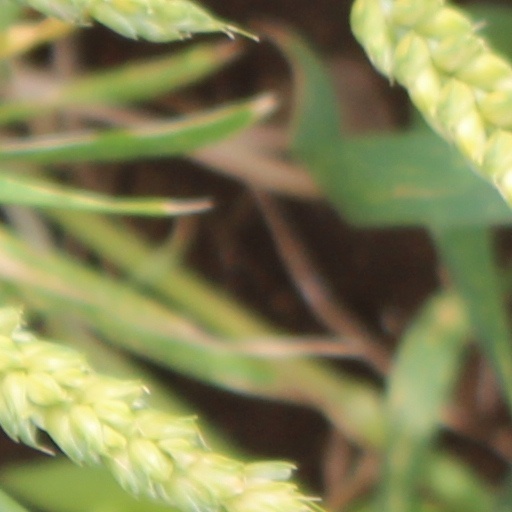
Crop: wheat